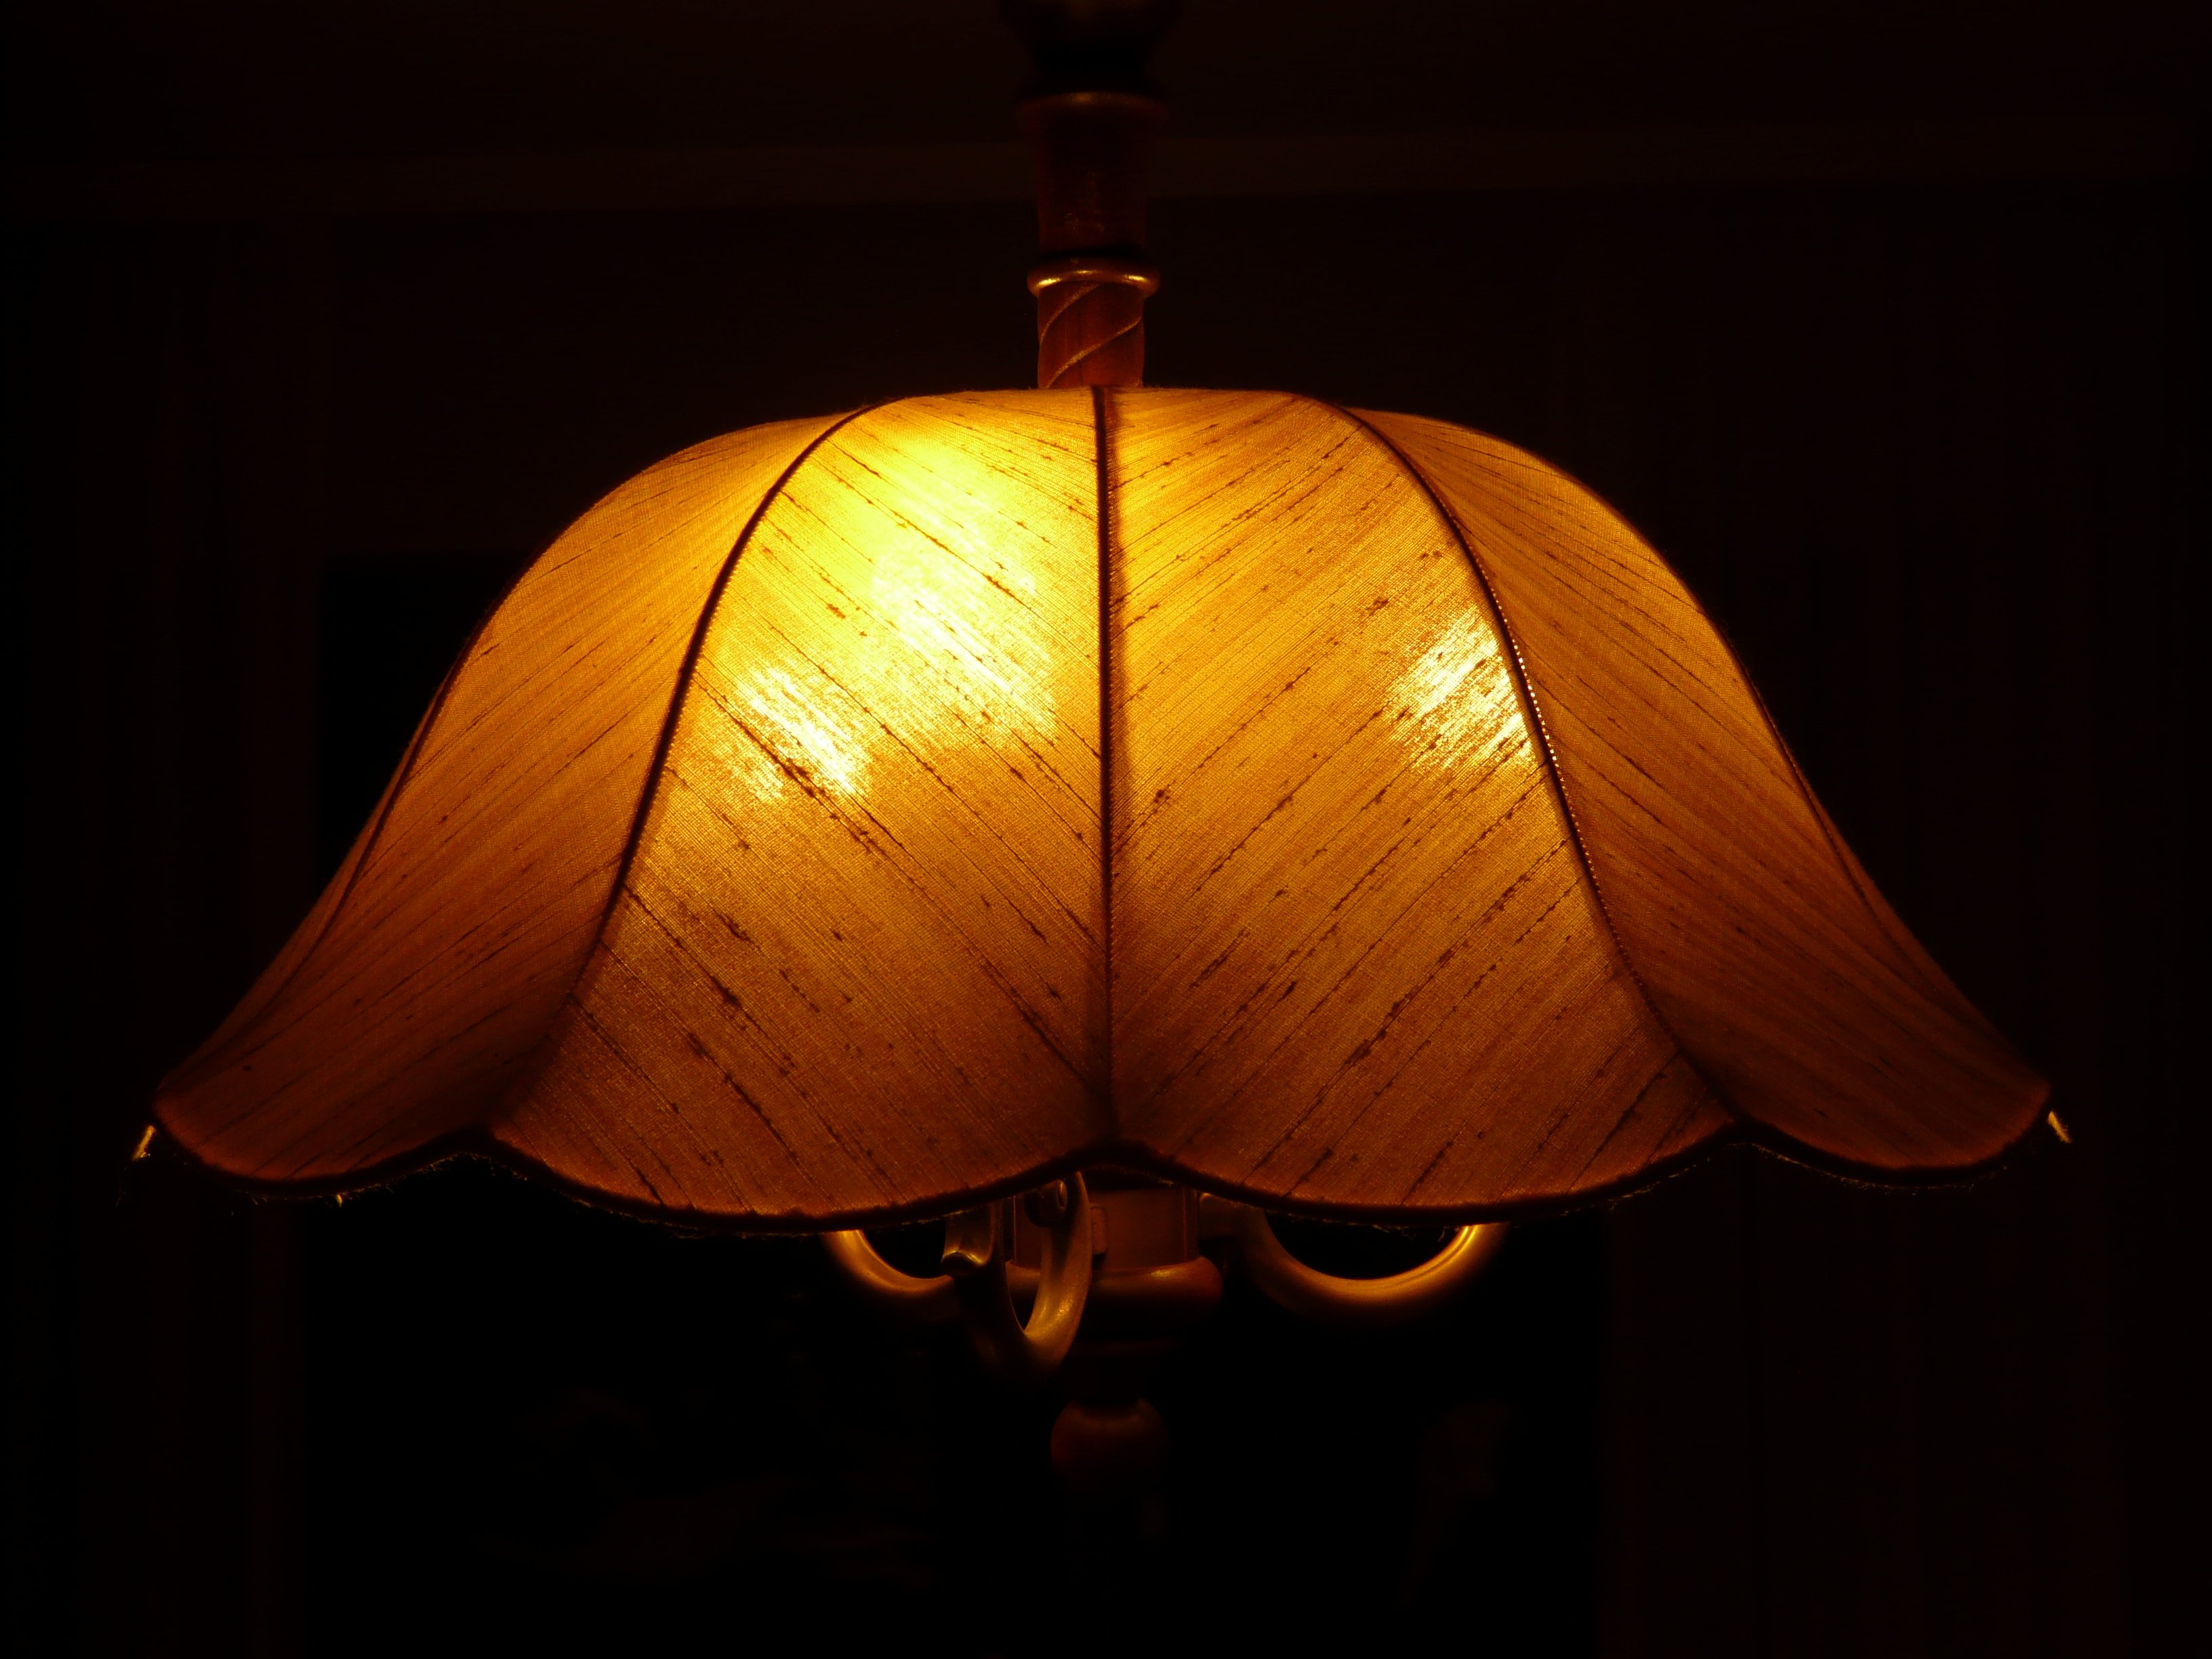
ocean, light, night, sunlight, leaf, flower, petal, reflection, red, color, autumn, darkness, lamp, yellow, lampshade, light bulb, lighting, close up, light fixture, chandelier, macro photography